Light bomber

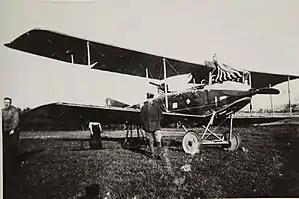
An Albatros C.III of the German "Luftstreitkräfte", circa 1916. While it was designed as an "armed reconnaissance" type, the C.III was also a light bomber of World War I.

The Eastbourne RNAS Squadron, operating the T.B.3, carried out the first bombing attack of World War I: on 25 November 1914, under the command of Charles Rumney Samson, the squadron attacked coastal gun batteries operated by German Empire forces, at Middelkerke, Belgium.